Warm glass

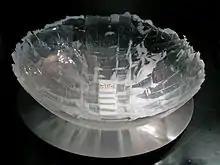
Cast bowl

Casting is the process where the glass begins to melt and behave as a liquid. Its shape is now constrained entirely by the mould and the previous shape is lost. Glass is viscous though and unlike metal casting, the soft glass does not flow through the mould. Variations in the glass are thus preserved in the final piece, so colours and inclusions present beforehand may still remain in the cast item.